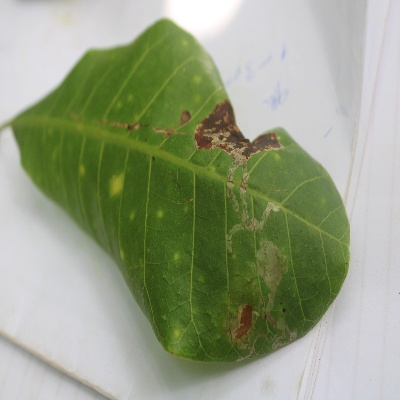
Crop: Cashew
Condition: leaf miner